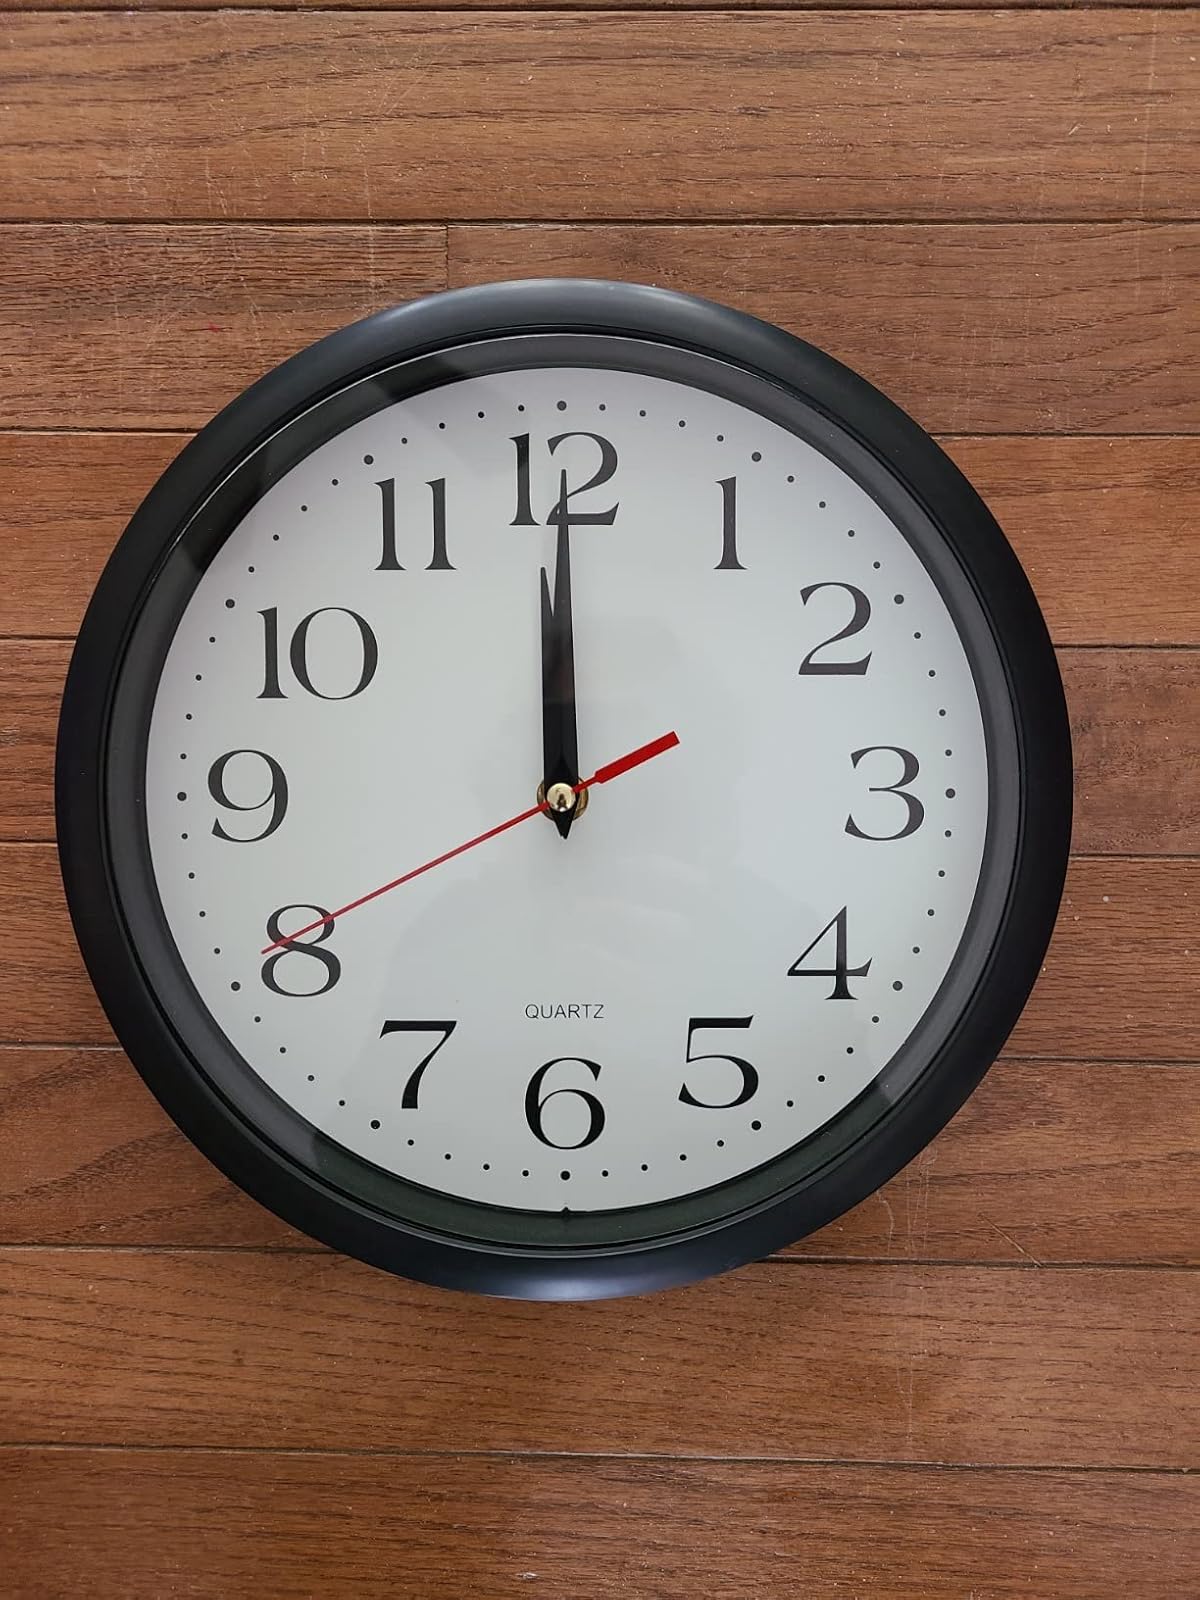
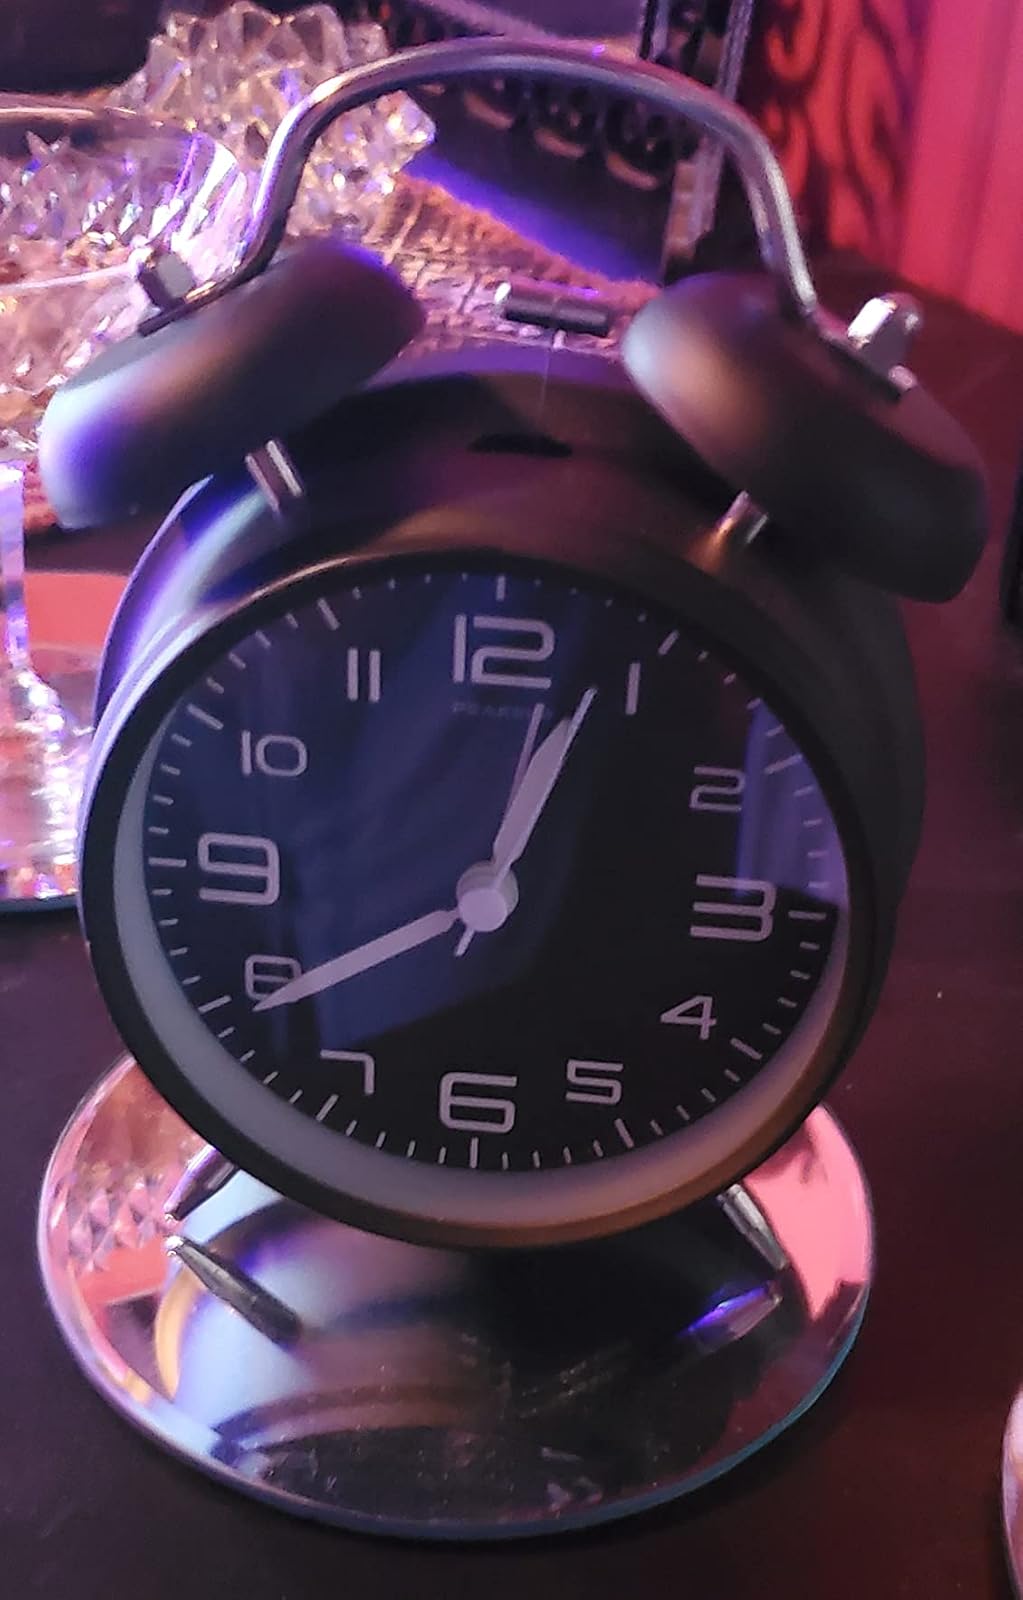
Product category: clock
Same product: no